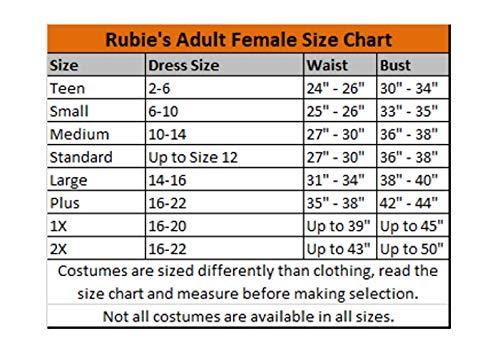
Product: Rubie's Marvel Women's Universe Captain America Dream Rhinestone T Shirt
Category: Clothing, Shoes & Jewelry | Costumes & Accessories | Women | Costumes & Cosplay Apparel | Costumes
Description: Brand new Officially Licensed Marvel Deluxe Sexy American Dream costume.
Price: $13.64